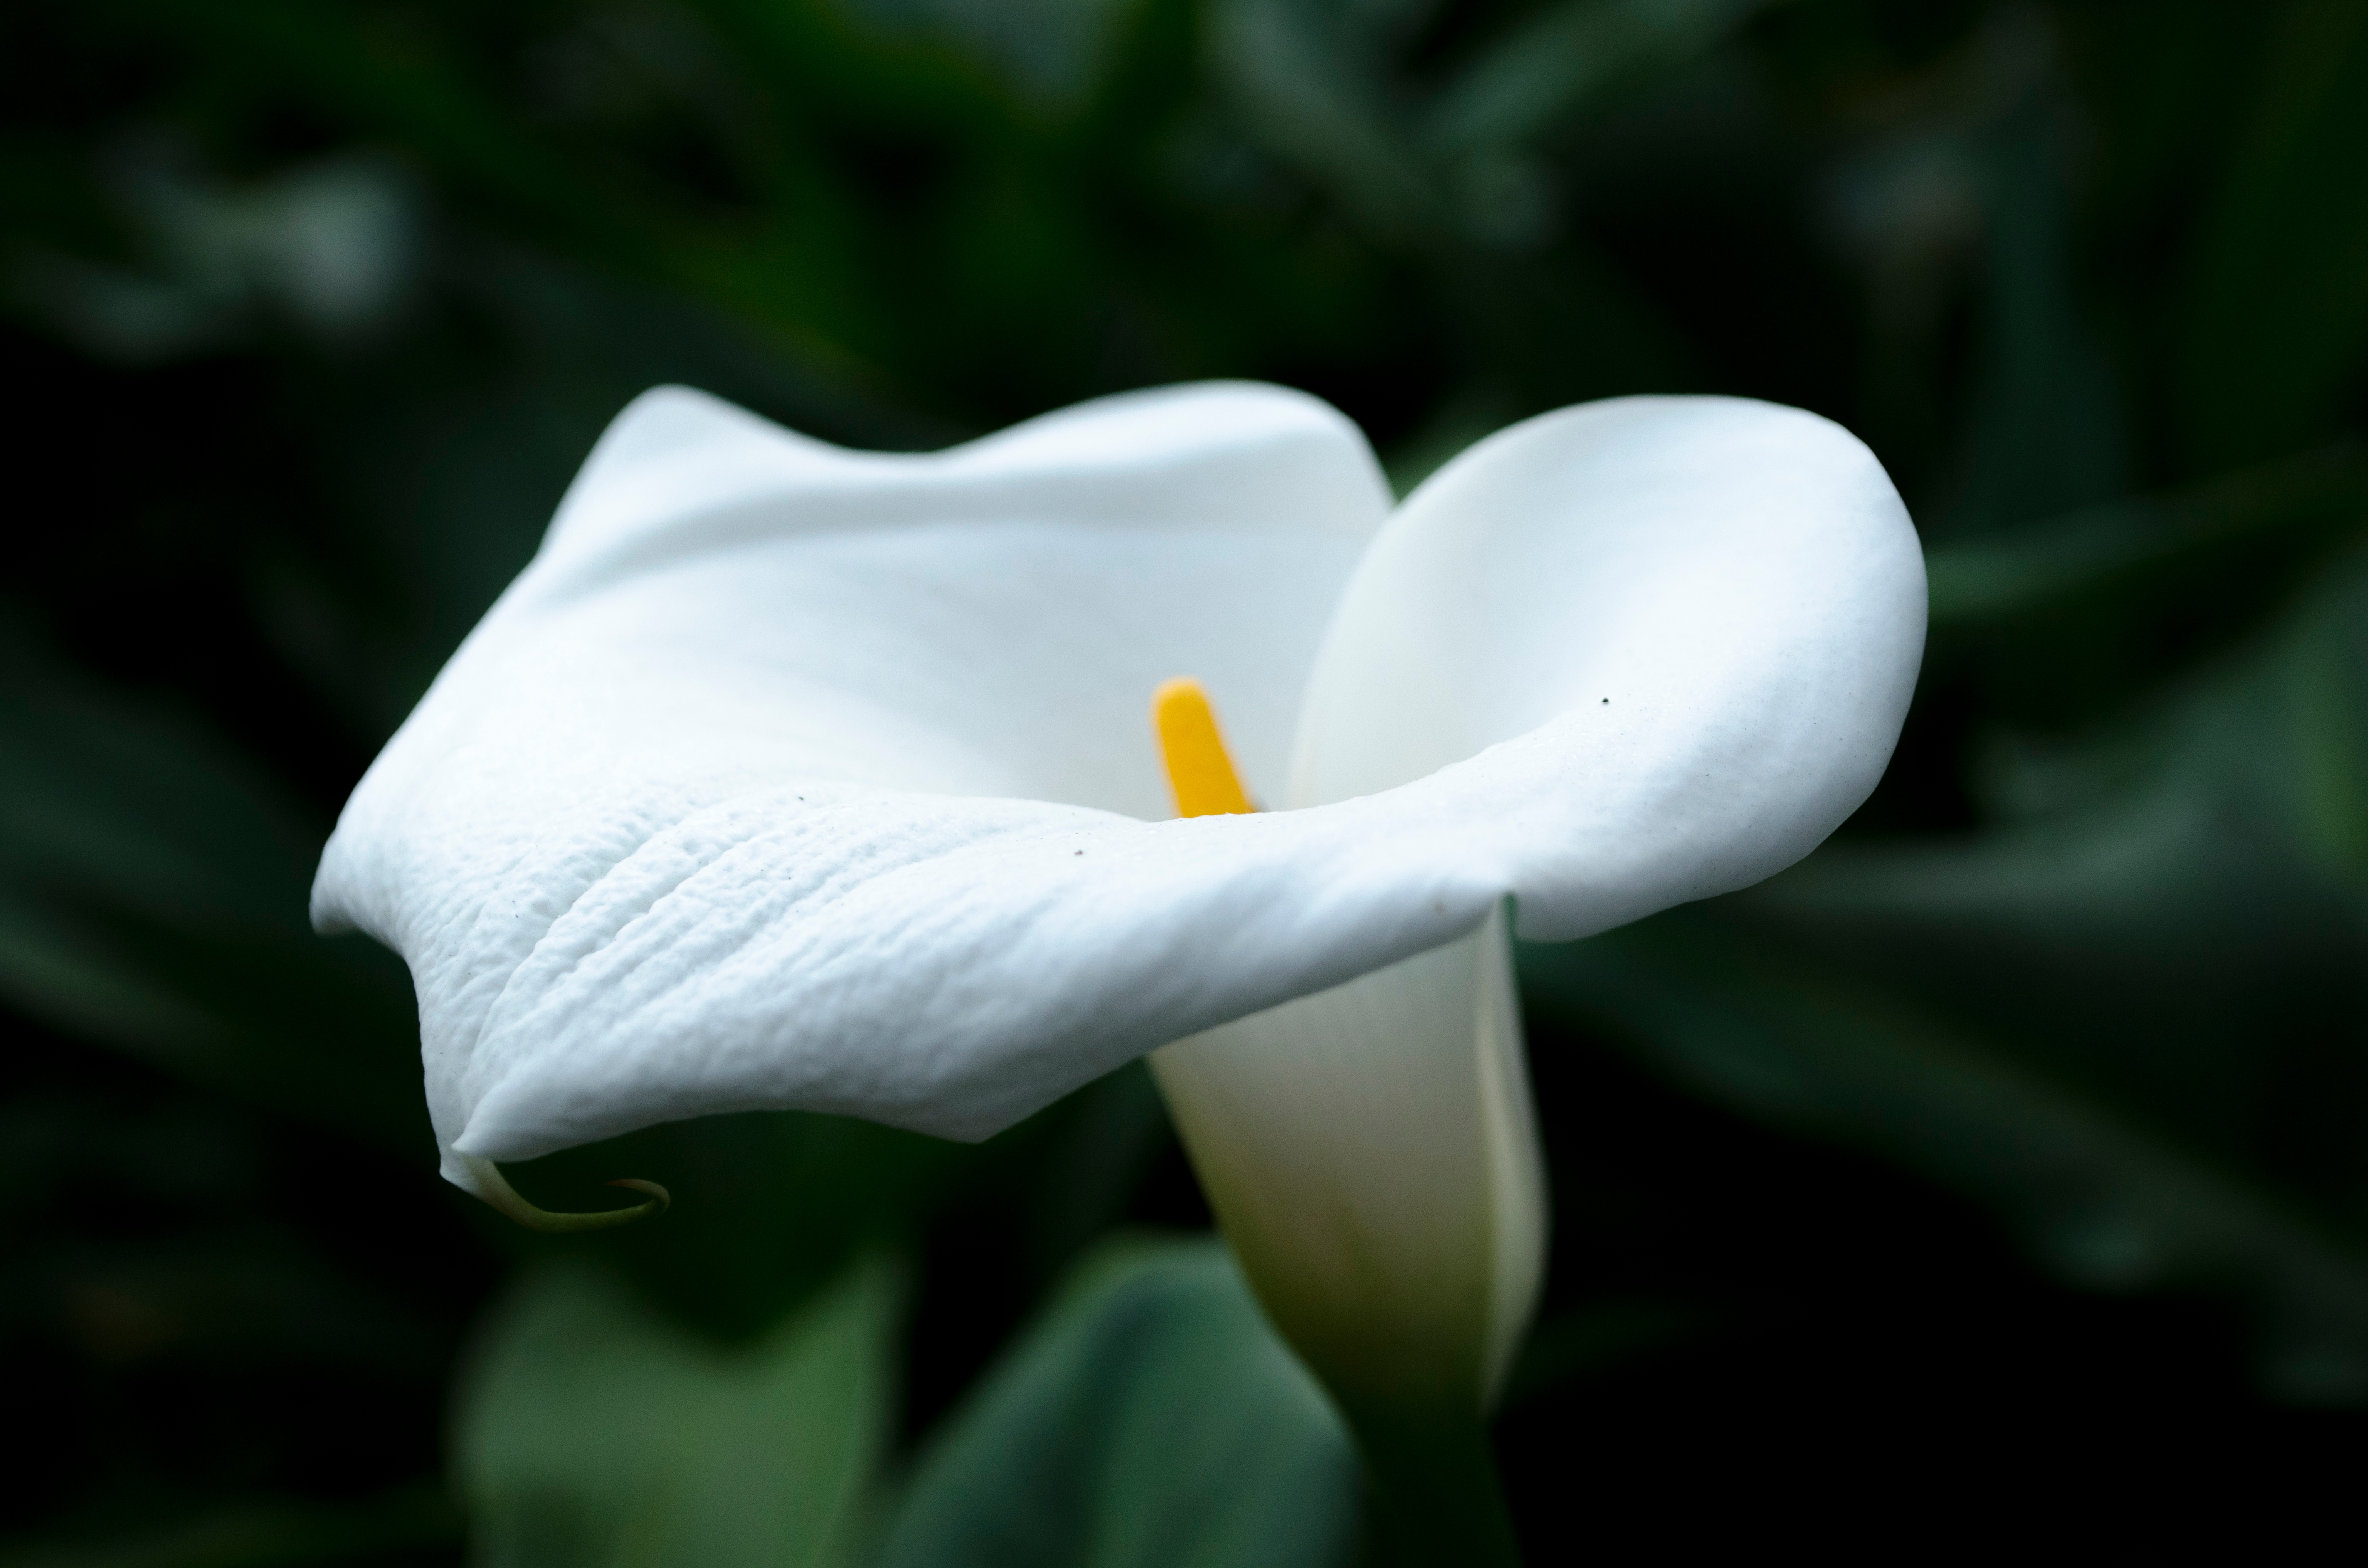
nature, blossom, plant, white, photography, leaf, flower, petal, green, botany, flora, close up, arum, macro photography, flowering plant, plant stem, land plant